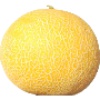
Label: Cantaloupe 1